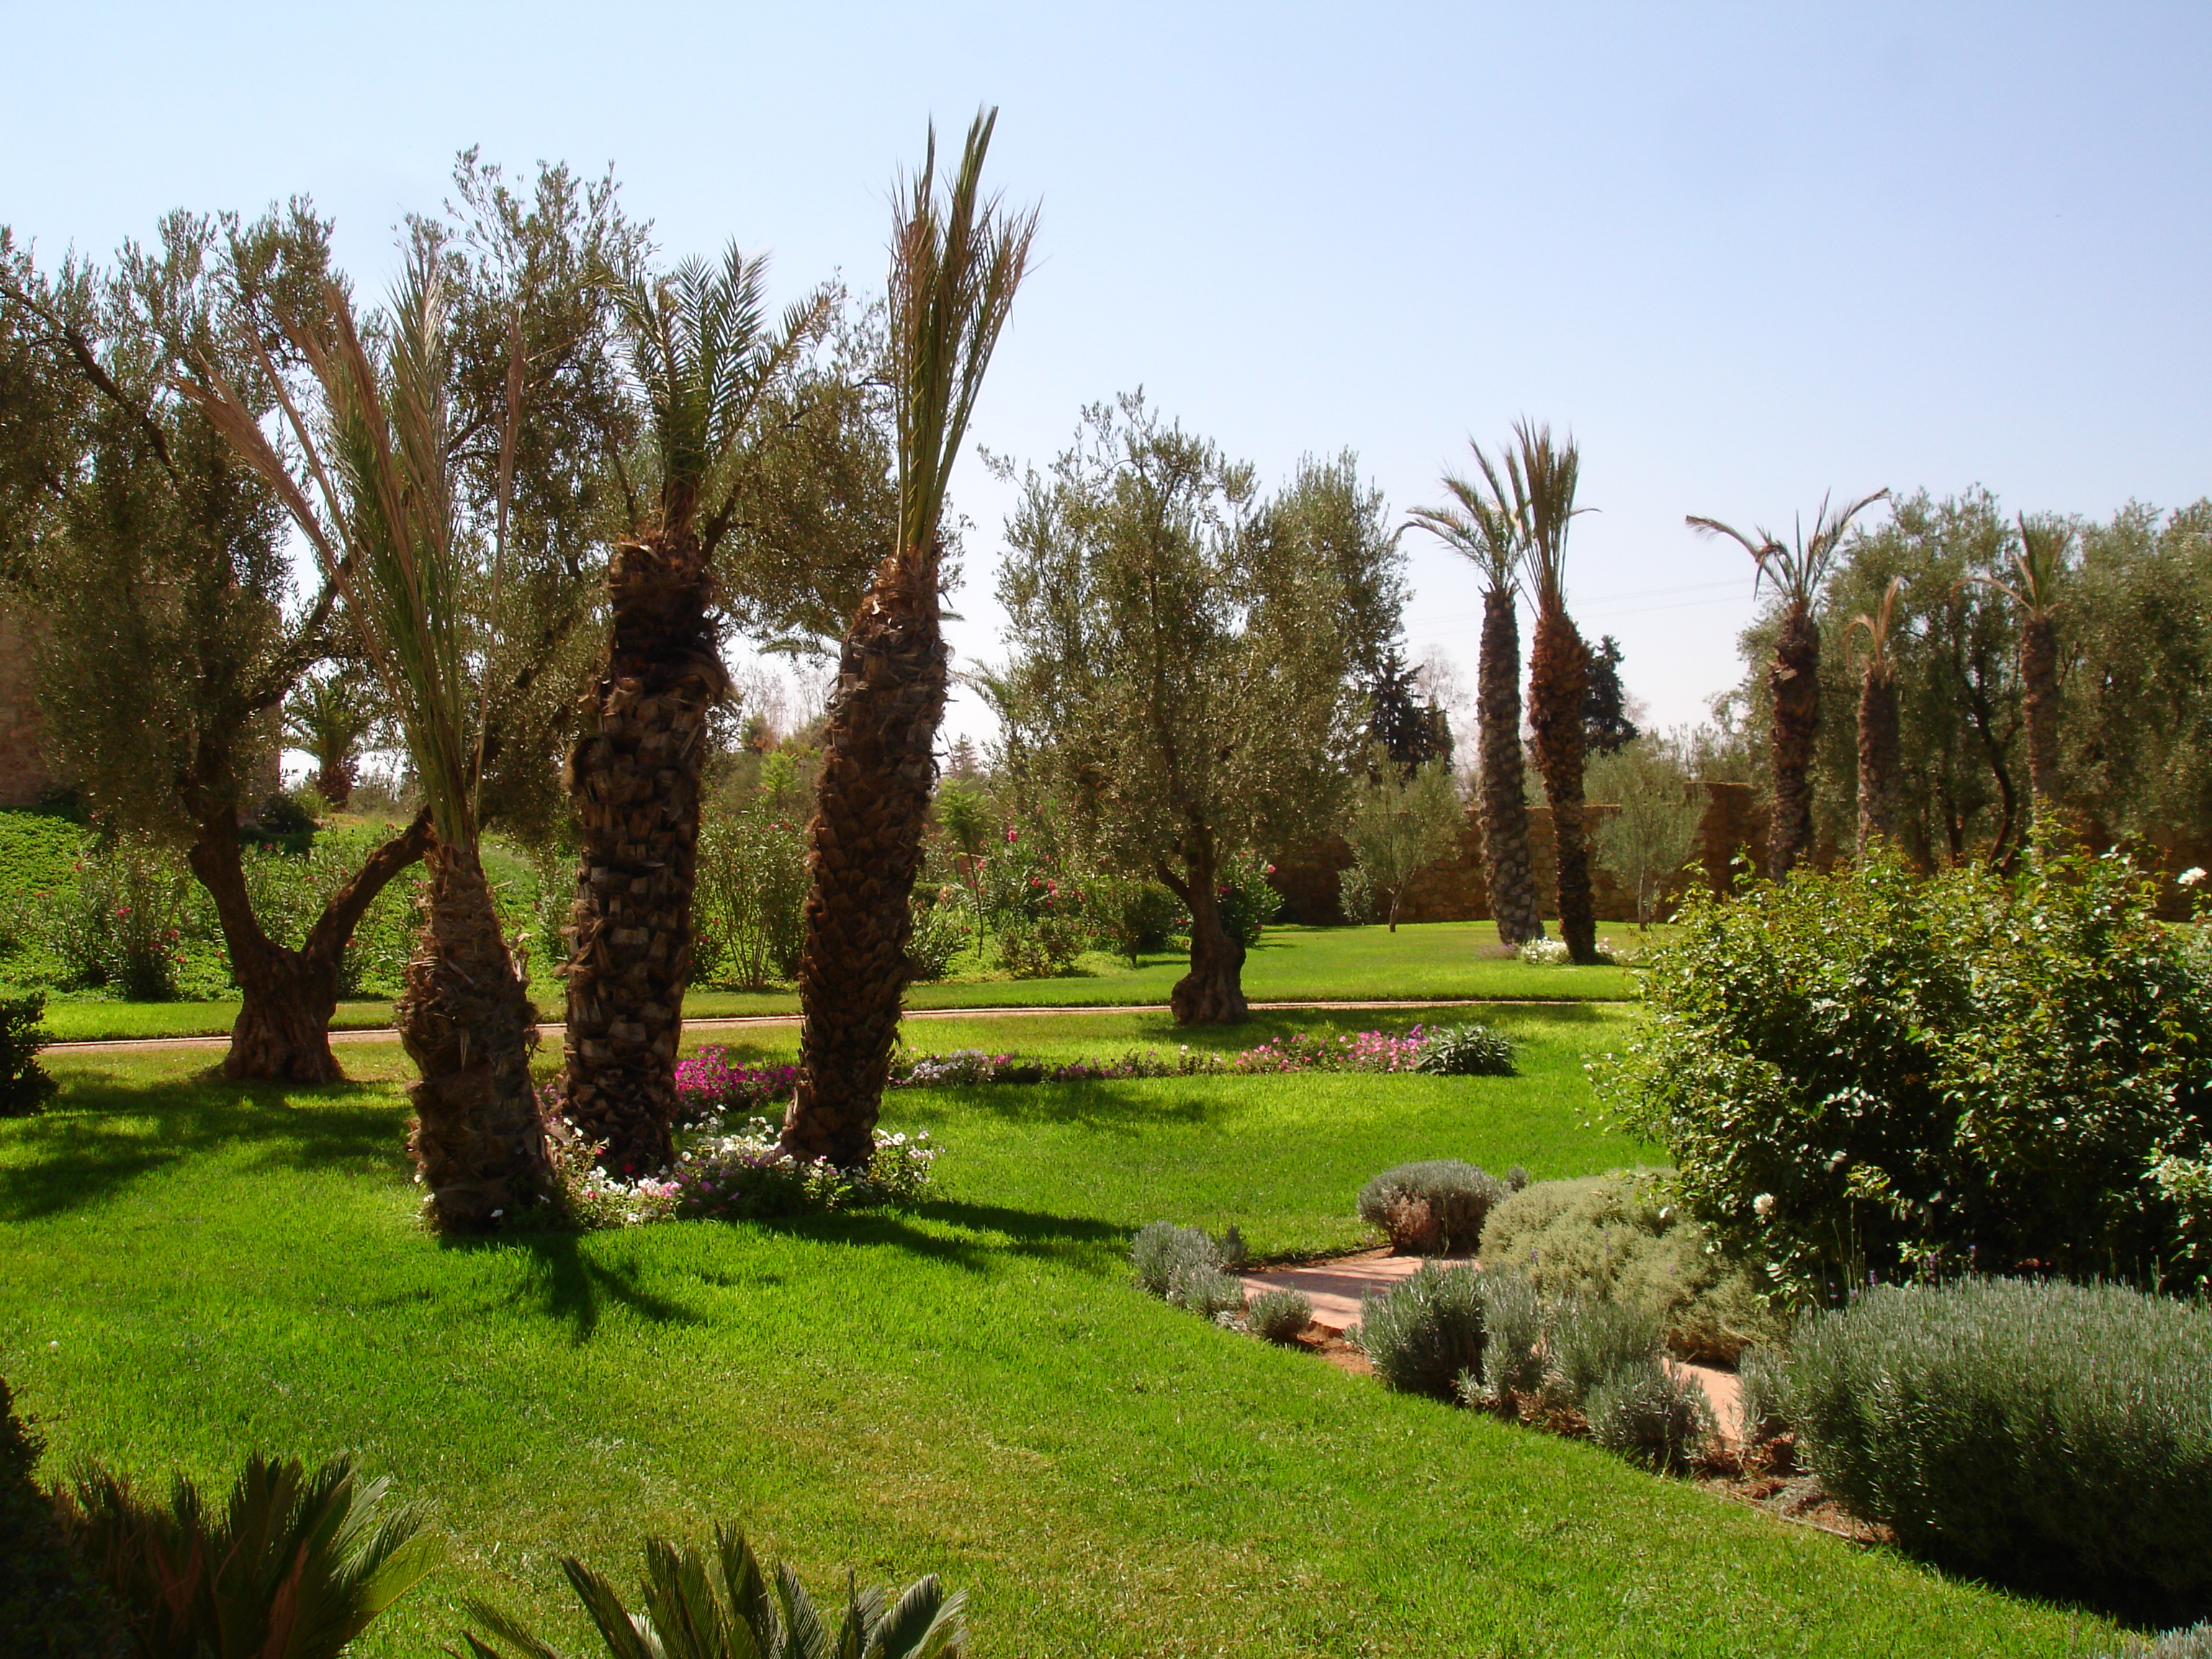
palm, trees, green, grass, garden, tree, vegetation, natural landscape, botanical garden, botany, lawn, grass family, plant, palm tree, landscaping, woody plant, landscape, arecales, park, shrub, estate, house, vacation, villa, grassland